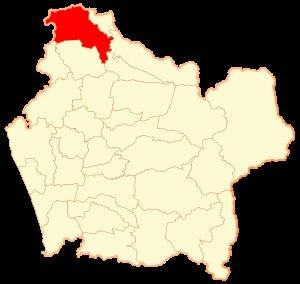
Angol est la capitale de la province de Malleco, dans la région d'Araucanie, au sud du Chili. Sa population actuelle est d'environ 49 000 habitants. Elle appartient au 48ᵉ district électoral, et à la 14ᵉ circonscription sénatoriale du pays.